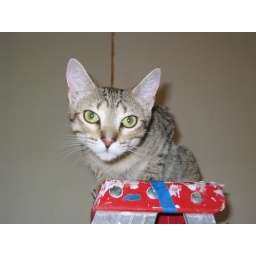
She's a no nonsense kitty in a house full of male cats. The top rung is her favorite spot.